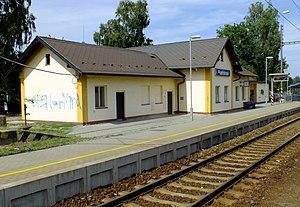
Postřelmov est une commune du district de Šumperk, dans la région d'Olomouc, en Tchéquie. Sa population s'élevait à 3 070 habitants en 2018.